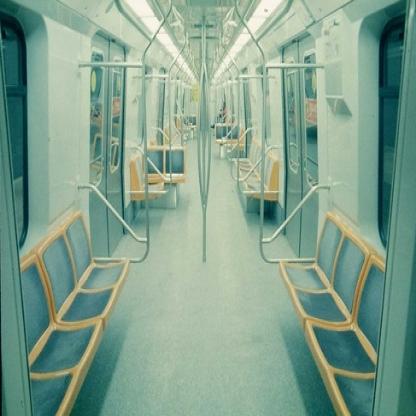
Scene: Indoor